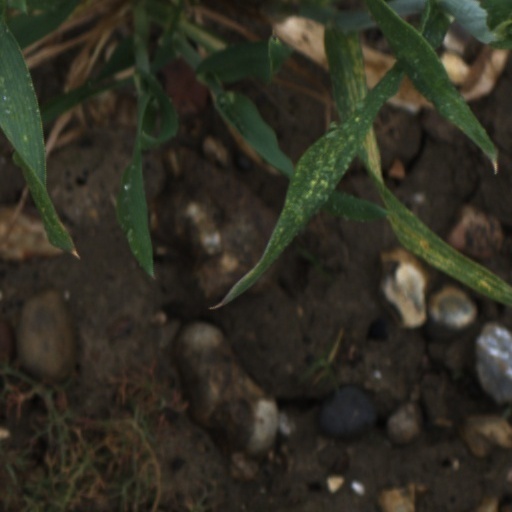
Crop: wheat